Stanisław Masłowski

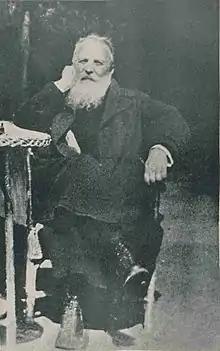
Stanisław Masłowski in 1925

Stanisław Masłowski (: ; born Stanisław Stefan Zygmunt Ludgard Masłowski; 3 December 1853 – 31 May 1926) was a Polish painter of realistic style, the author of watercolor landscapes.